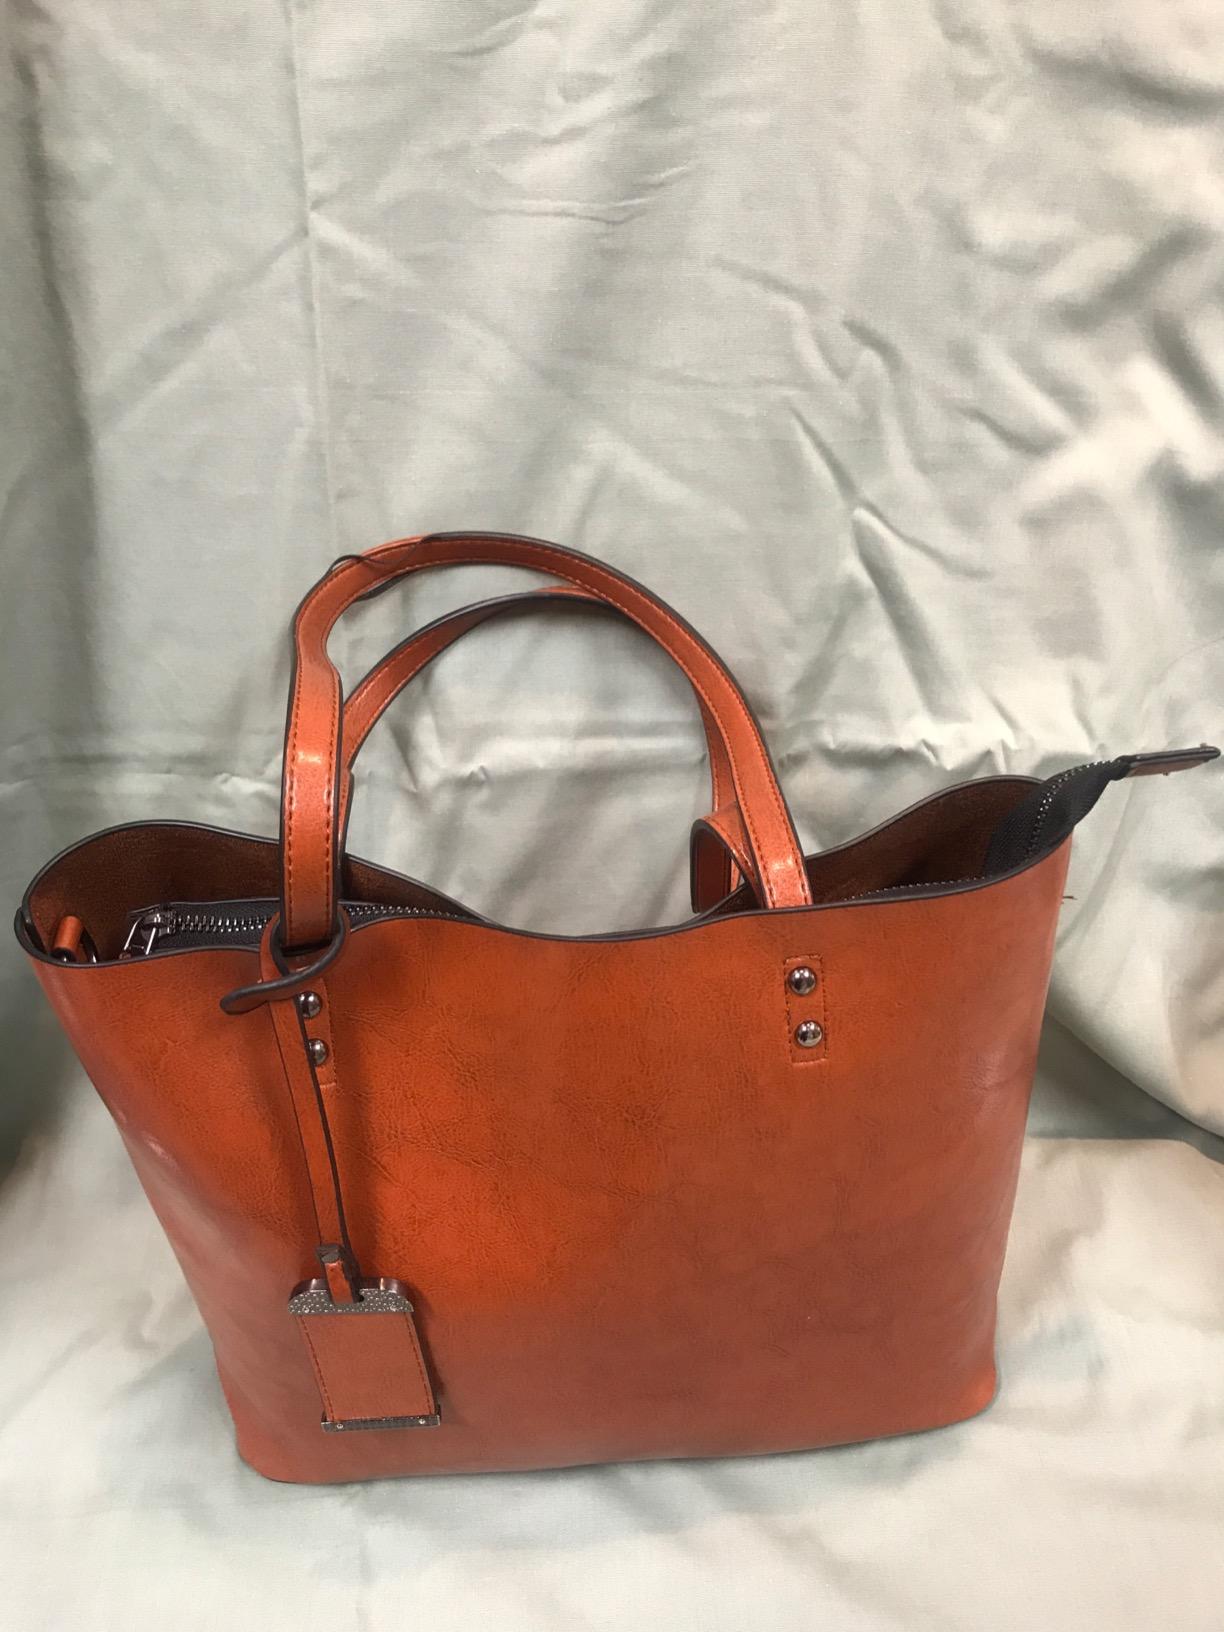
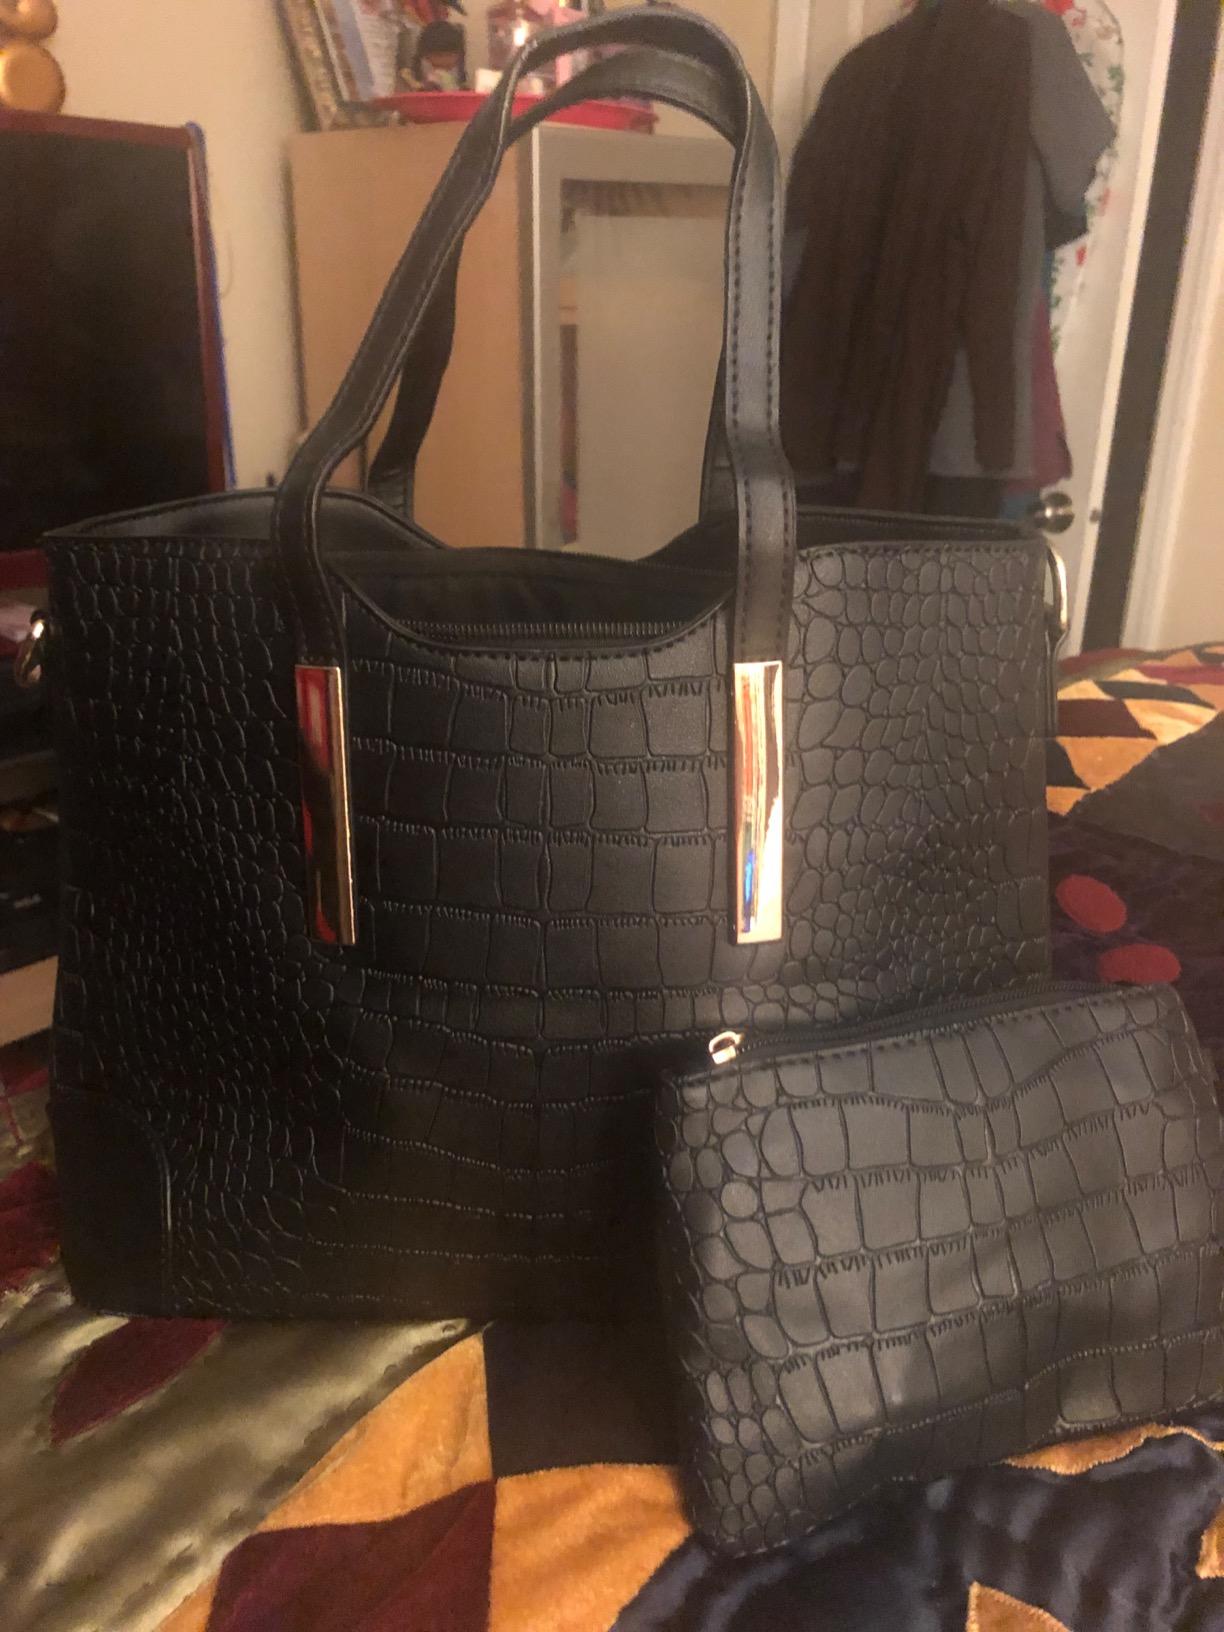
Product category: accessories_handbag
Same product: no